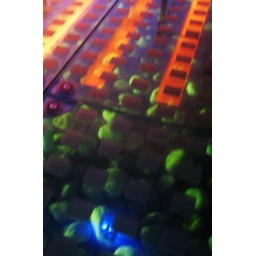
Camino Real hotel in Mexico City, glass floor at bar.